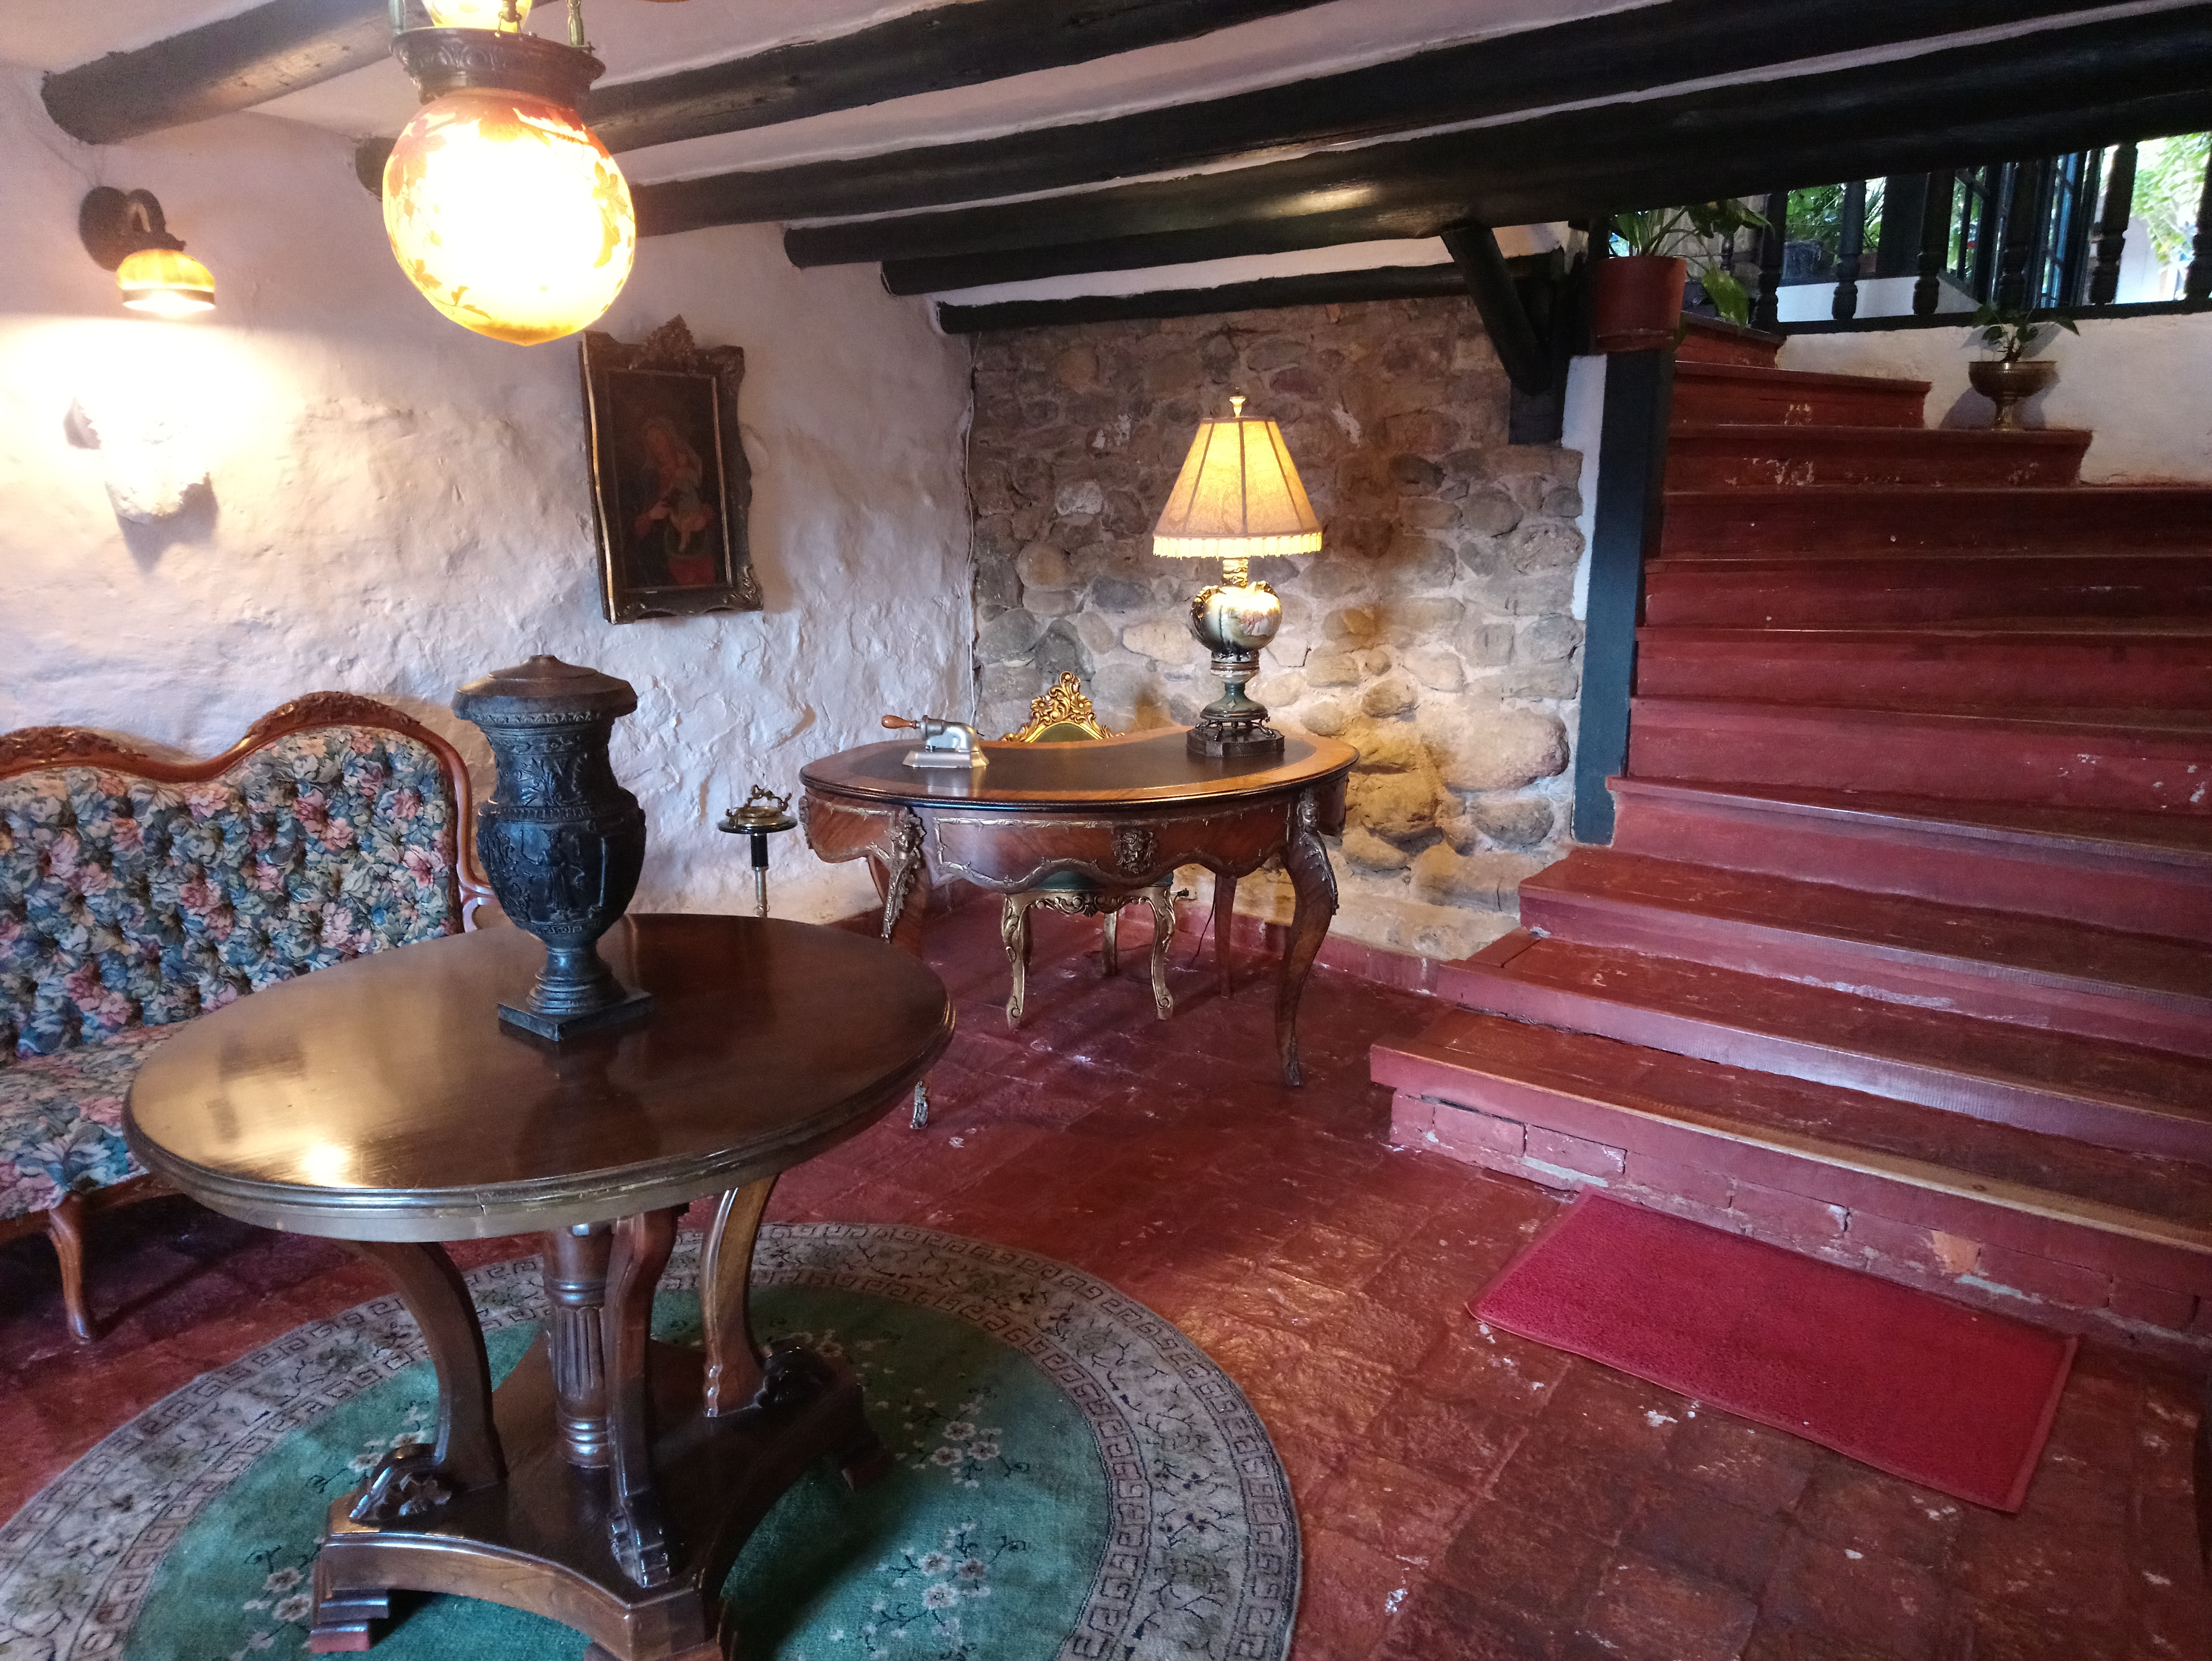
living room, antique, villa de leyva, boyaca, colombia, property, room, table, interior design, restaurant, real estate, home, house, furniture, estate